Second Battle of Middlewich

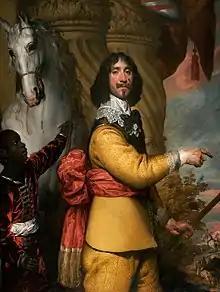
Royalist commander Lord Byron

The Second Battle of Middlewich took place on 26 December 1643 near Middlewich in Cheshire during the First English Civil War. A Royalist force under Lord Byron defeated a Parliamentarian army commanded by Sir William Brereton.